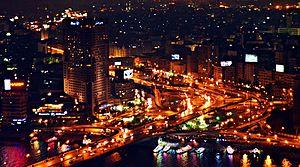
Le pont du 6 Octobre est une autoroute surélevée dans le centre du Caire, en Égypte. Le pont permet la traversée du Nil d'ouest en passant par l'Île de Gezira jusqu'à l'aéroport international du Caire à l'est de la ville. Le pont du 6 octobre est un des ponts les plus longs en Égypte et Afrique